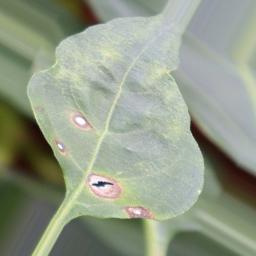
Label: cercospora